Leicester South (UK Parliament constituency)

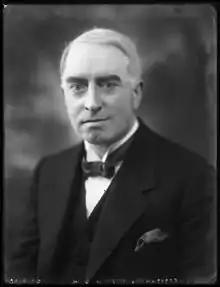
Purchase

The Conservatives' 7 vote majority made Leicester South their most marginal constituency after the 1983 election and was the closest result in any constituency in the United Kingdom in the election.